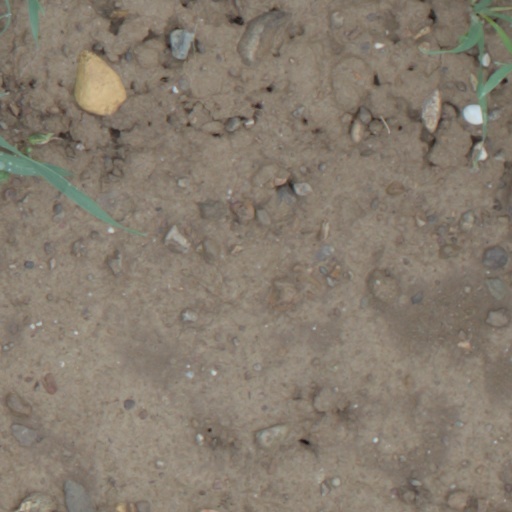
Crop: wheat